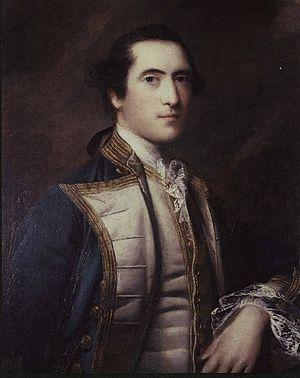
Robert Digby, né le 20 décembre 1732 et mort le 25 février 1815, est un officier de la Royal Navy.